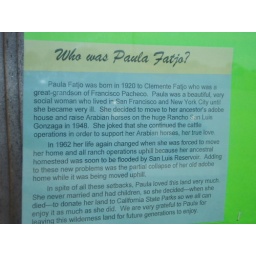
this was a really good informative display. they had good maps printed in color. and a walking tour and plant guide!